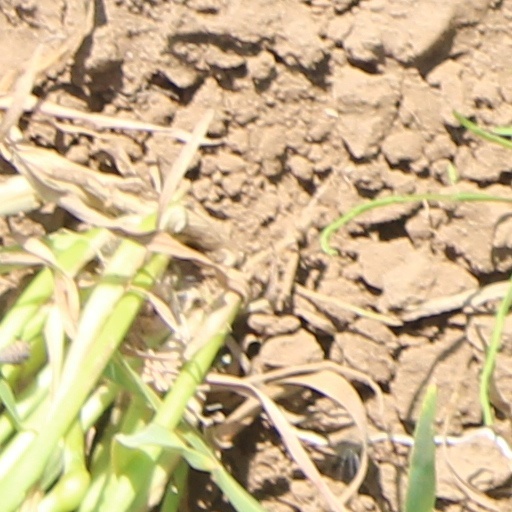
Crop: wheat